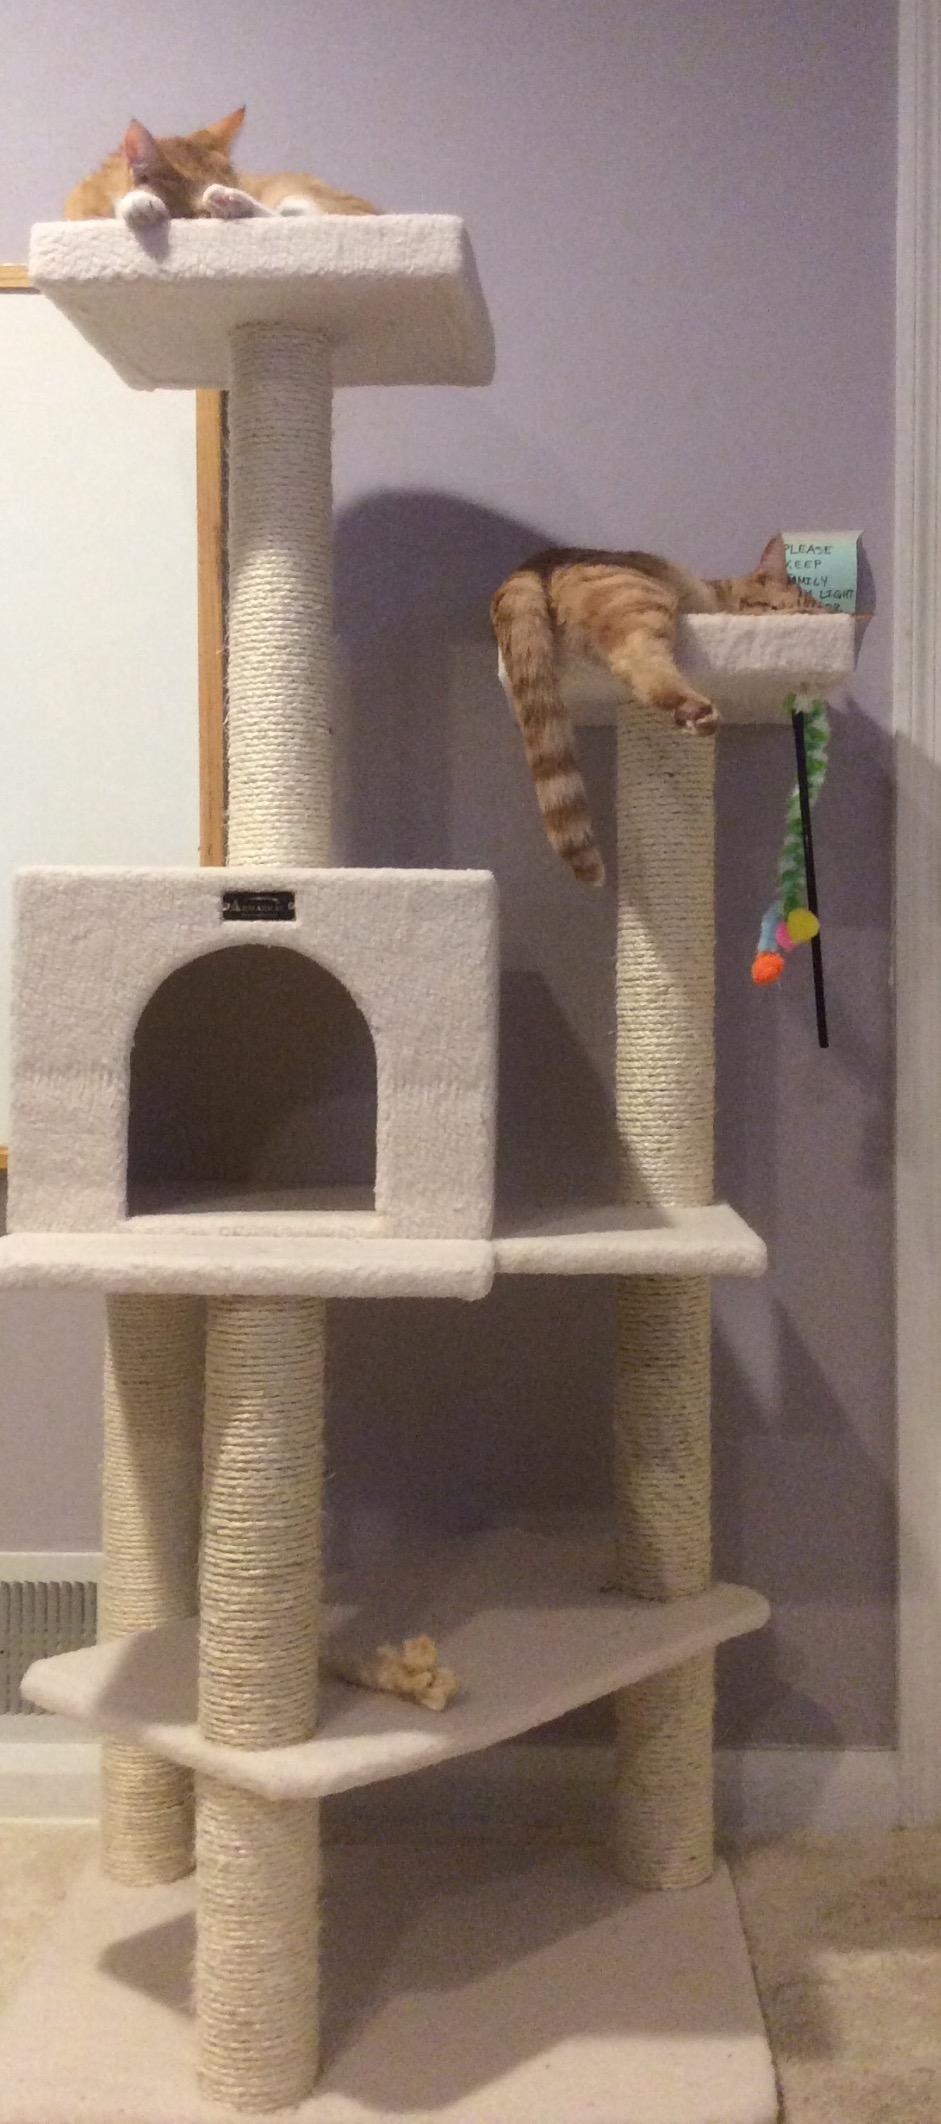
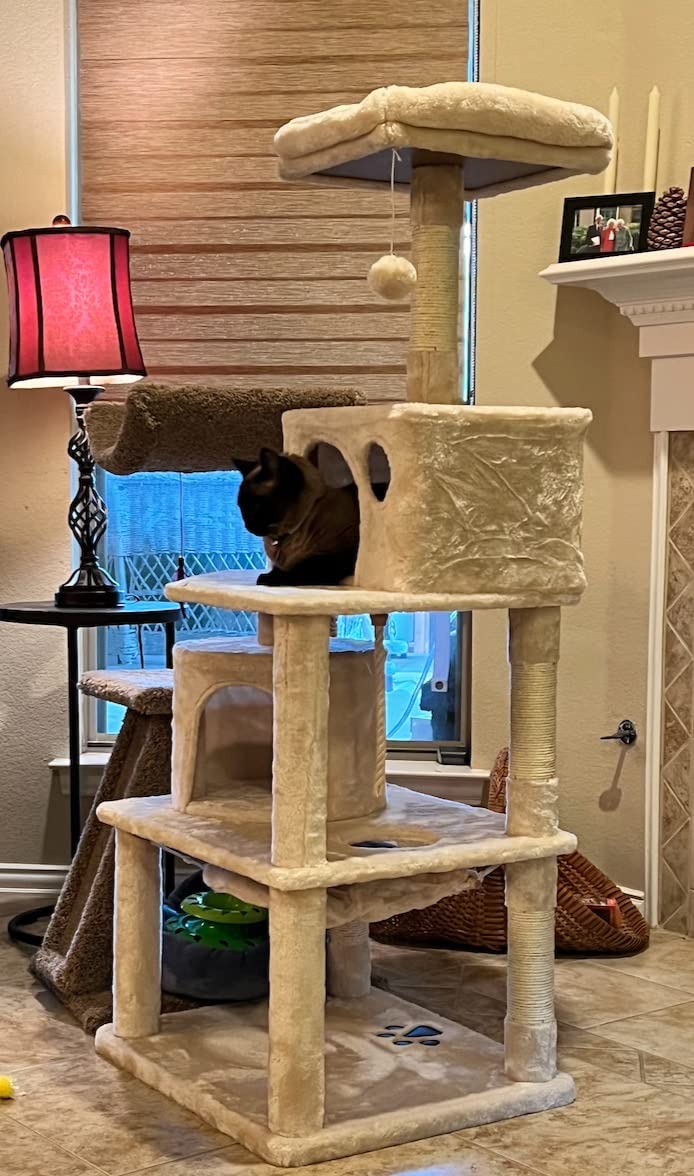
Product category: items_cat tree
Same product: no